James Brindley

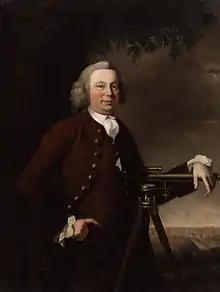
James Brindley with Barton Aqueduct in the background by Francis Parsons (1770)

James Brindley (1716 – 27 September 1772) was an English engineer. He was born in Tunstead, Derbyshire, and lived much of his life in Leek, Staffordshire, becoming one of the most notable engineers of the 18th Century.